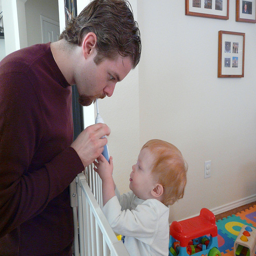
A young boy with red hair sitting below a young man.
a person brushing his teeth neat a baby
A dad holding a toothbrush in his mouth while a toddler plays with it.
A father and son play together with a toothbrush.
Baby interacting with a man who is brushing his teeth.